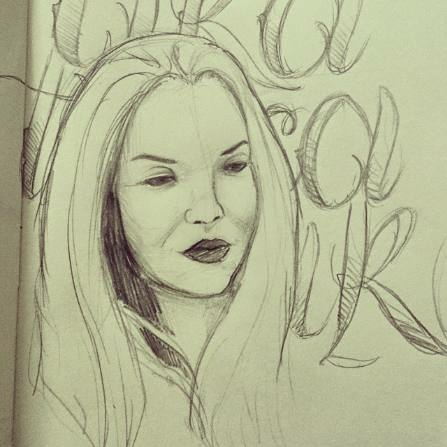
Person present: No